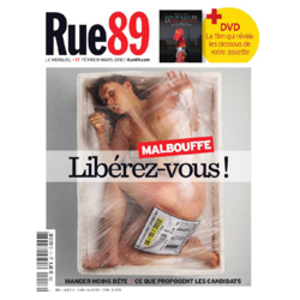
Photo Pascal Colrat
Rue89 est un site d'information français sur des faits divers et de société créé en 2007. Depuis 2011, il appartient au groupe L'Obs et il est publié sur le site du Nouvel Obs.